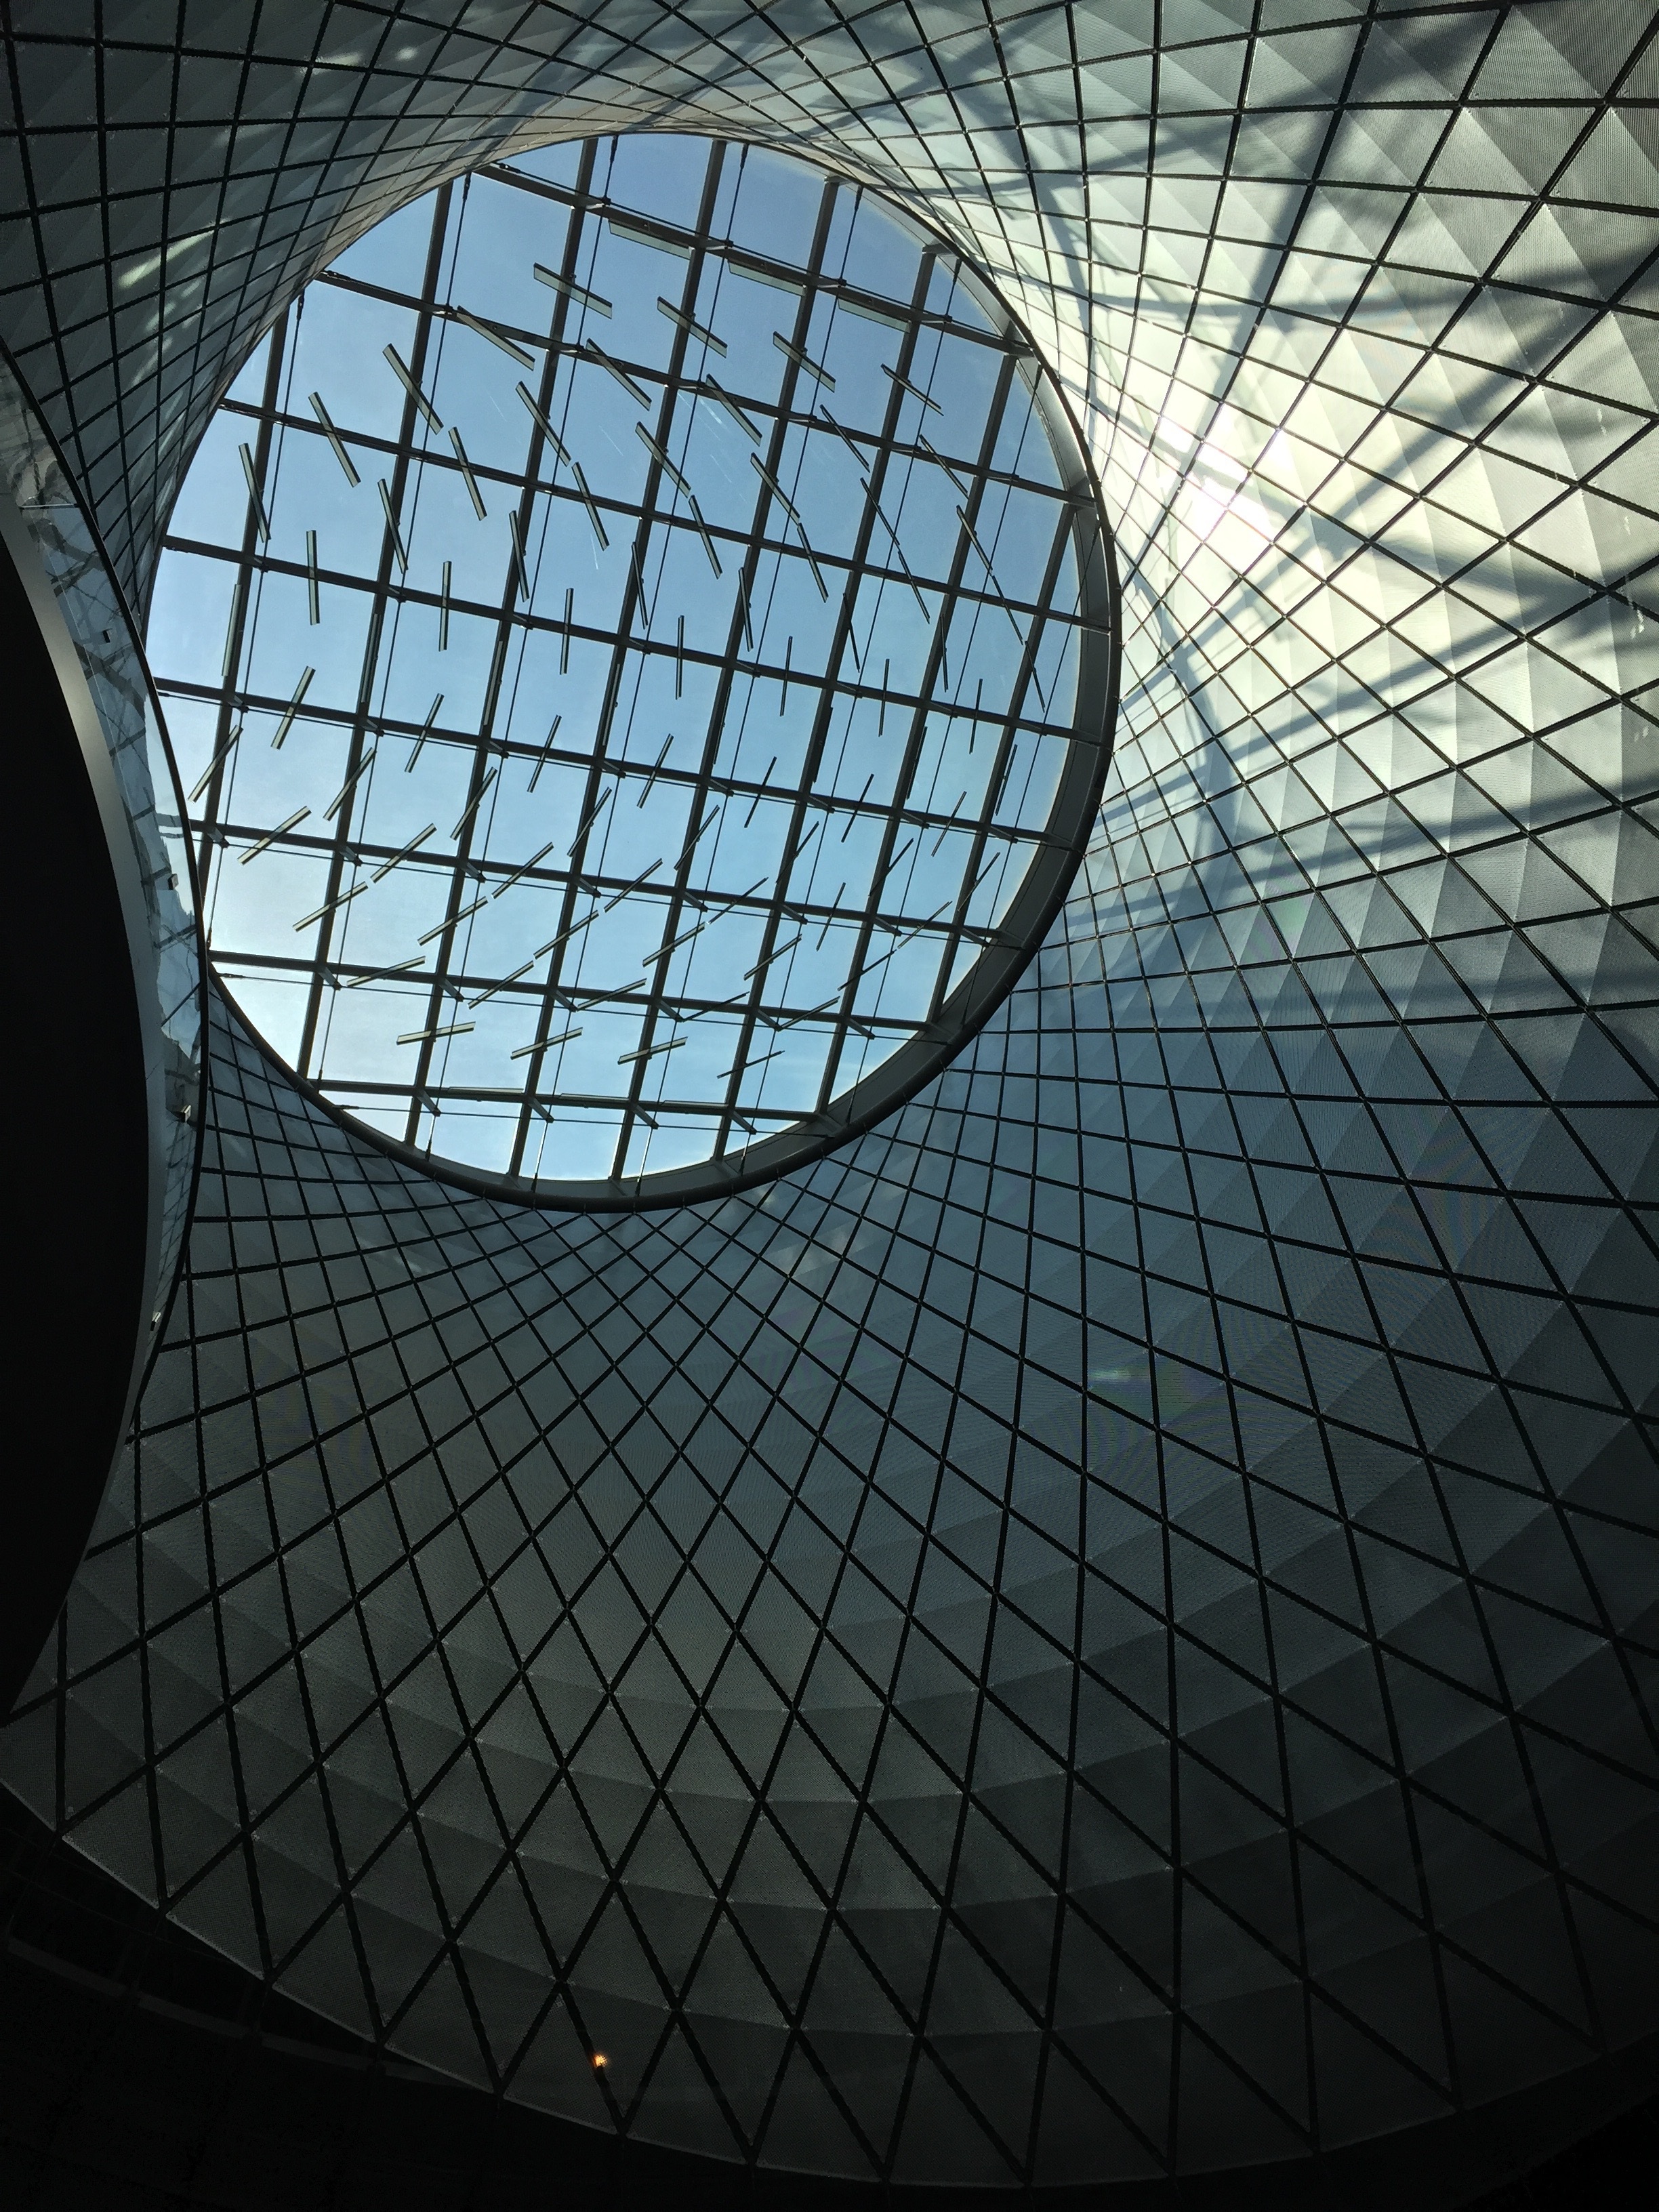
light, architecture, skyscraper, line, reflection, blue, black, lighting, circle, art, design, symmetry, sphere, dome, shape, daylighting